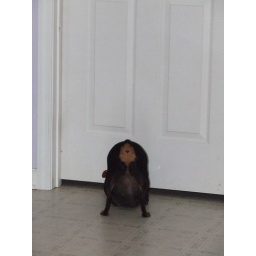
She is putting her nose under the door to sniff at a cat that was behind it.